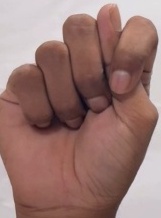
ASL sign: T